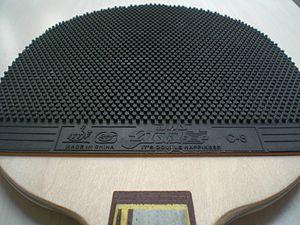
Le tennis de table, aussi appelé « ping-pong », est un sport de raquette opposant deux ou quatre joueurs autour d'une table. Le tennis de table est une activité de loisir, mais c'est également un sport olympique depuis 1988.